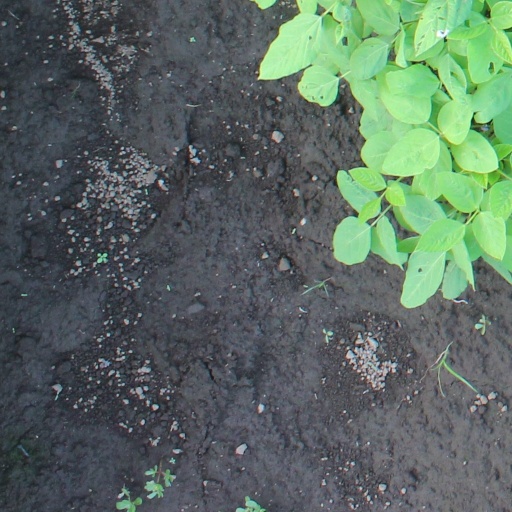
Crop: soybean